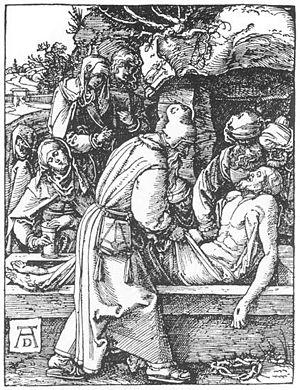
La Mise au tombeau est le dernier épisode de la Passion du Christ, devenu un sujet de l'iconographie chrétienne. Les représentations de cet événement se fondent sur les récits de la mort du Christ dans les évangiles de Jean, Luc, Marc et Mathieu, ainsi que dans les évangiles apocryphes. La Mise au tombeau est particulièrement populaire dans les Mystères de la Passion du Christ et la sculpture religieuse européenne des XVᵉ et XVIᵉ siècles. On trouve également de nombreux exemples de ce thème artistique dans l'art de la Contre-Réforme ; elle est présente dans l'art populaire avec les représentations du Chemin de croix.